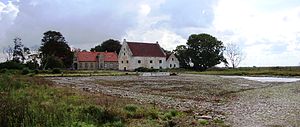
Hjermeslevgård
Den store gårdsplads
Hjermeslevgård eller Hjermitslevgård er en herregård i Tolstrup Sogn i Vendsyssel.